Pili, Camarines Sur

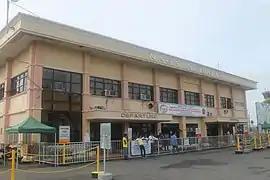

Like other municipalities in the Philippines, the town is governed by a municipal mayor and vice mayor who are elected to three-year terms. The mayor is the executive head and leads the municipal departments in executing the municipal ordinances and improving public services. The municipal mayor is restricted to three consecutive terms, totaling nine years, although a mayor can be elected again after an interruption of one term. The vice mayor heads a legislative council consisting of 10 members: 8 councilors, the president of the Sangguniang Kabataan (Youth Council) Federation, representing the youth sector, and the president of the Association of Barangay Chairmen (ABC) as barangay sectoral representative. The council is in charge of creating policies of the LGU in the form of Ordinances and Resolutions.